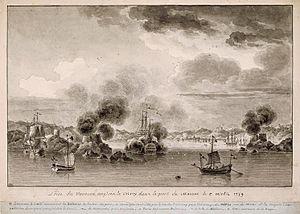
Prise du vaisseau anglais le Mery en 1759 dans le port de Mascatte par le comte d'Estaing. Compagne corsaire, guerre de Sept Ans.
Jean Baptiste Charles Henri Hector, comte d'Estaing, né au château de Ravel le 24 novembre 1729 et mort guillotiné à Paris le 28 avril 1794, est un aristocrate et militaire français.